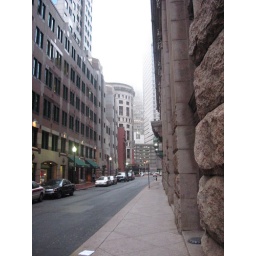
GDF Suez office in Boston - rounded building in distance